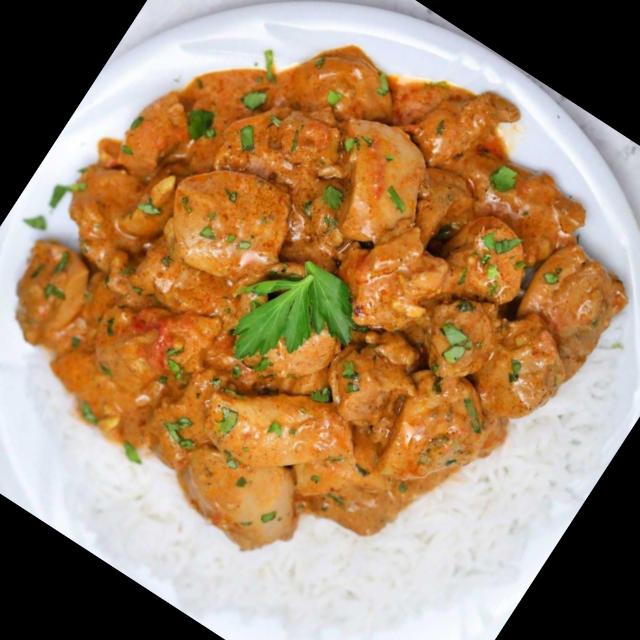
Dish: white_rice